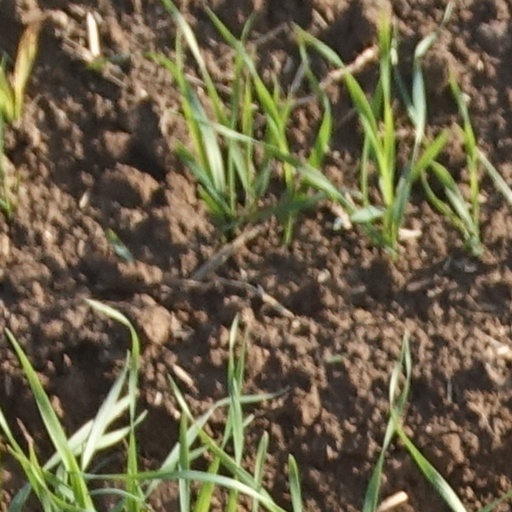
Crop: wheat